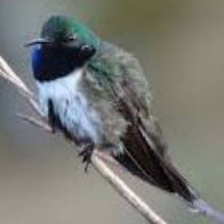
Species: ECUADORIAN HILLSTAR
Scientific name: OREOTROCHILUS CHIMBORAZO
ImageNet parent category: hummingbird